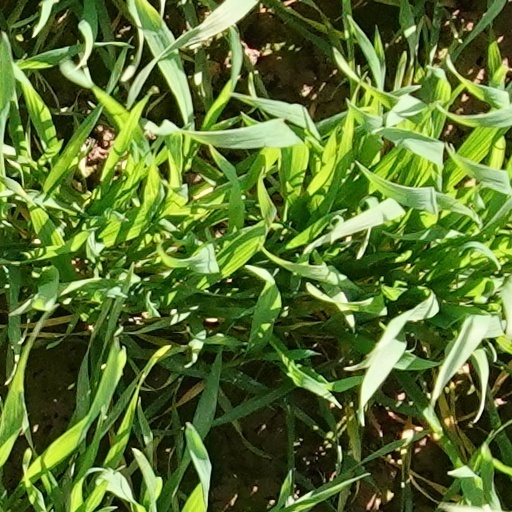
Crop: wheat